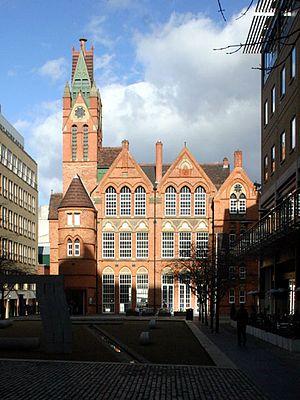
Cette liste des musées des West Midlands, Angleterre contient des musées qui sont définis dans ce contexte comme des institutions qui recueillent et soignent des objets d'intérêt culturel, artistique, scientifique ou historique. leurs collections ou expositions connexes disponibles pour la consultation publique. Sont également inclus les galeries d'art à but non lucratif et les galeries d'art universitaires. Les musées virtuels ne sont pas inclus.